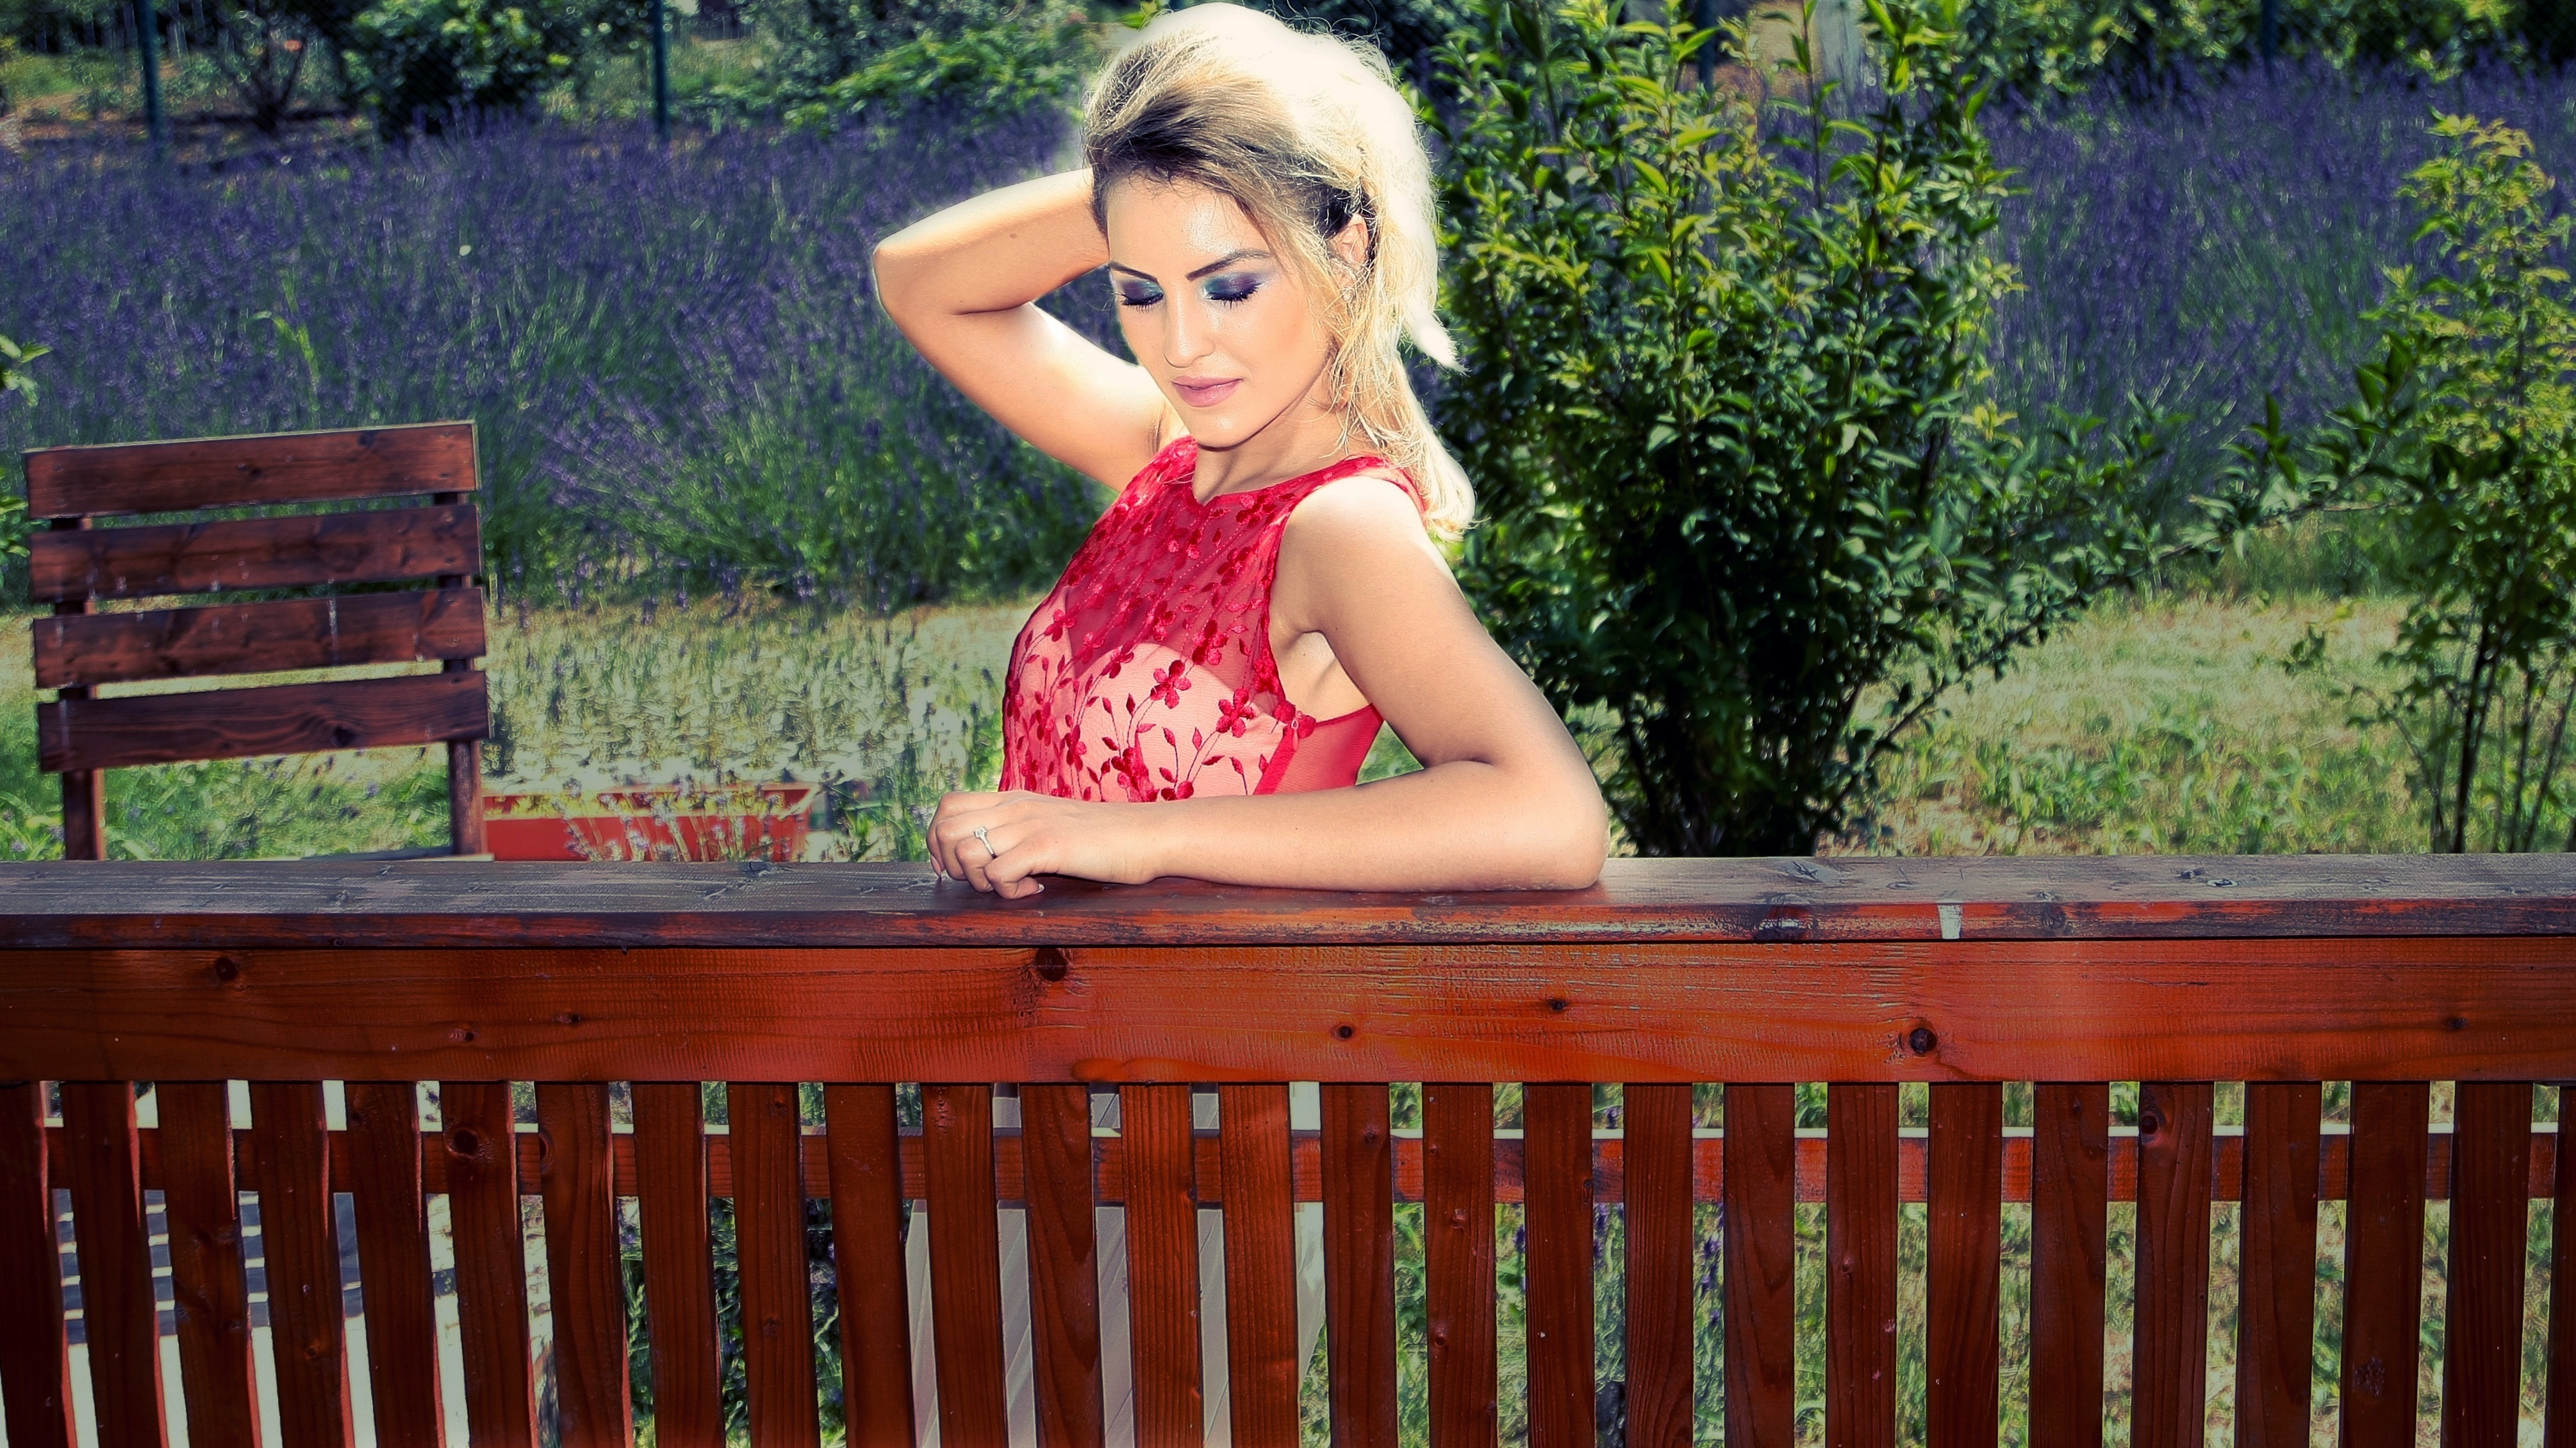
person, girl, portrait, model, spring, red, sitting, blonde, dress, beauty, seductive, sensual, photo shoot, human positions